Mohammad Mehdi Hosseini

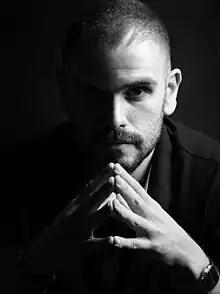

Mehdi Hosseini is an Iranian actor and writer who started his career in 2010 on Iranian television. He is the main actor of the short film "Are You Volleyball", which is one of the most honorable short film in the history of Iranian cinema and has participated in 404 international festivals. He‌ has also the main role in the film "One Night in Tehran", for which he won awards at prestigious international festivals.